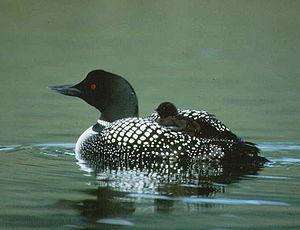
Le Plongeon huard, aussi appelé le Plongeon imbrin en Europe, le Huard à collier au Canada ou le Richepaume en Acadie, est une espèce d'oiseaux de la famille des Gaviiformes. Il est de grande taille, bien qu’un peu plus petit que le Plongeon à bec blanc auquel il ressemble fort. Il est plus grand, plus rare et plus septentrional que le Plongeon arctique.